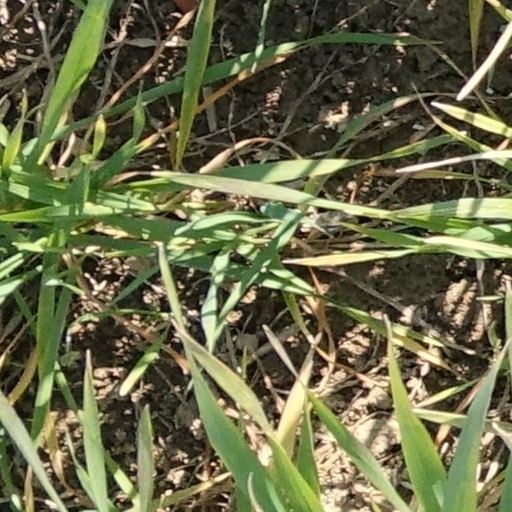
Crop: wheat